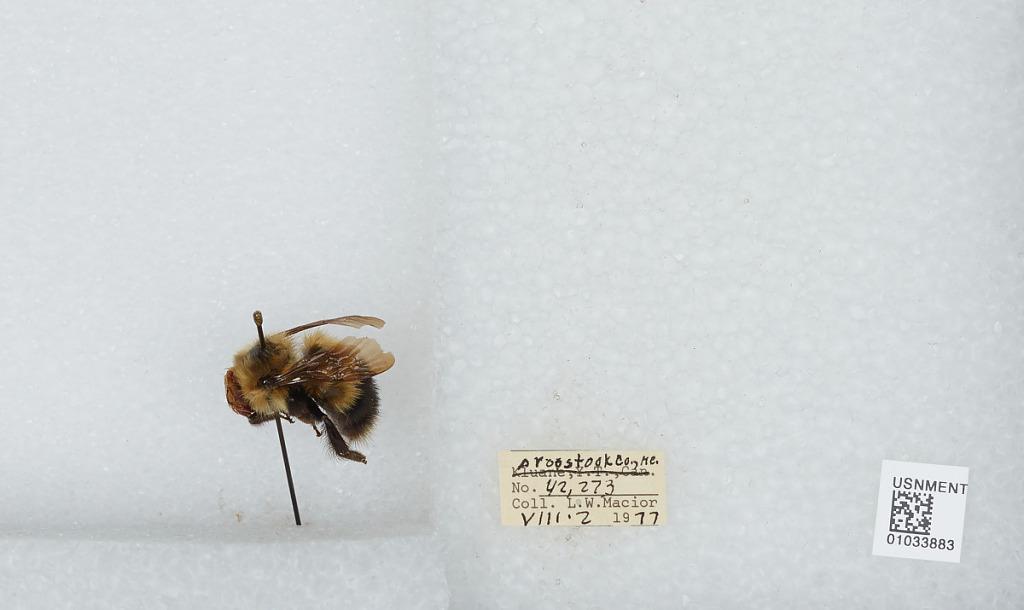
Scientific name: Bombus (Pyrobombus) vagans vagans Smith
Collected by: L. Macior
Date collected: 1977-8-2
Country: United States
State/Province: Maine
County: Aroostook
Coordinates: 46.65, -68.58